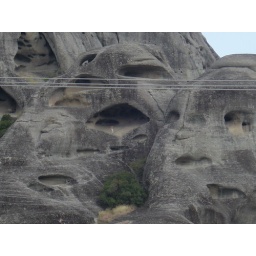
Chris is the orange and white speck in the middle